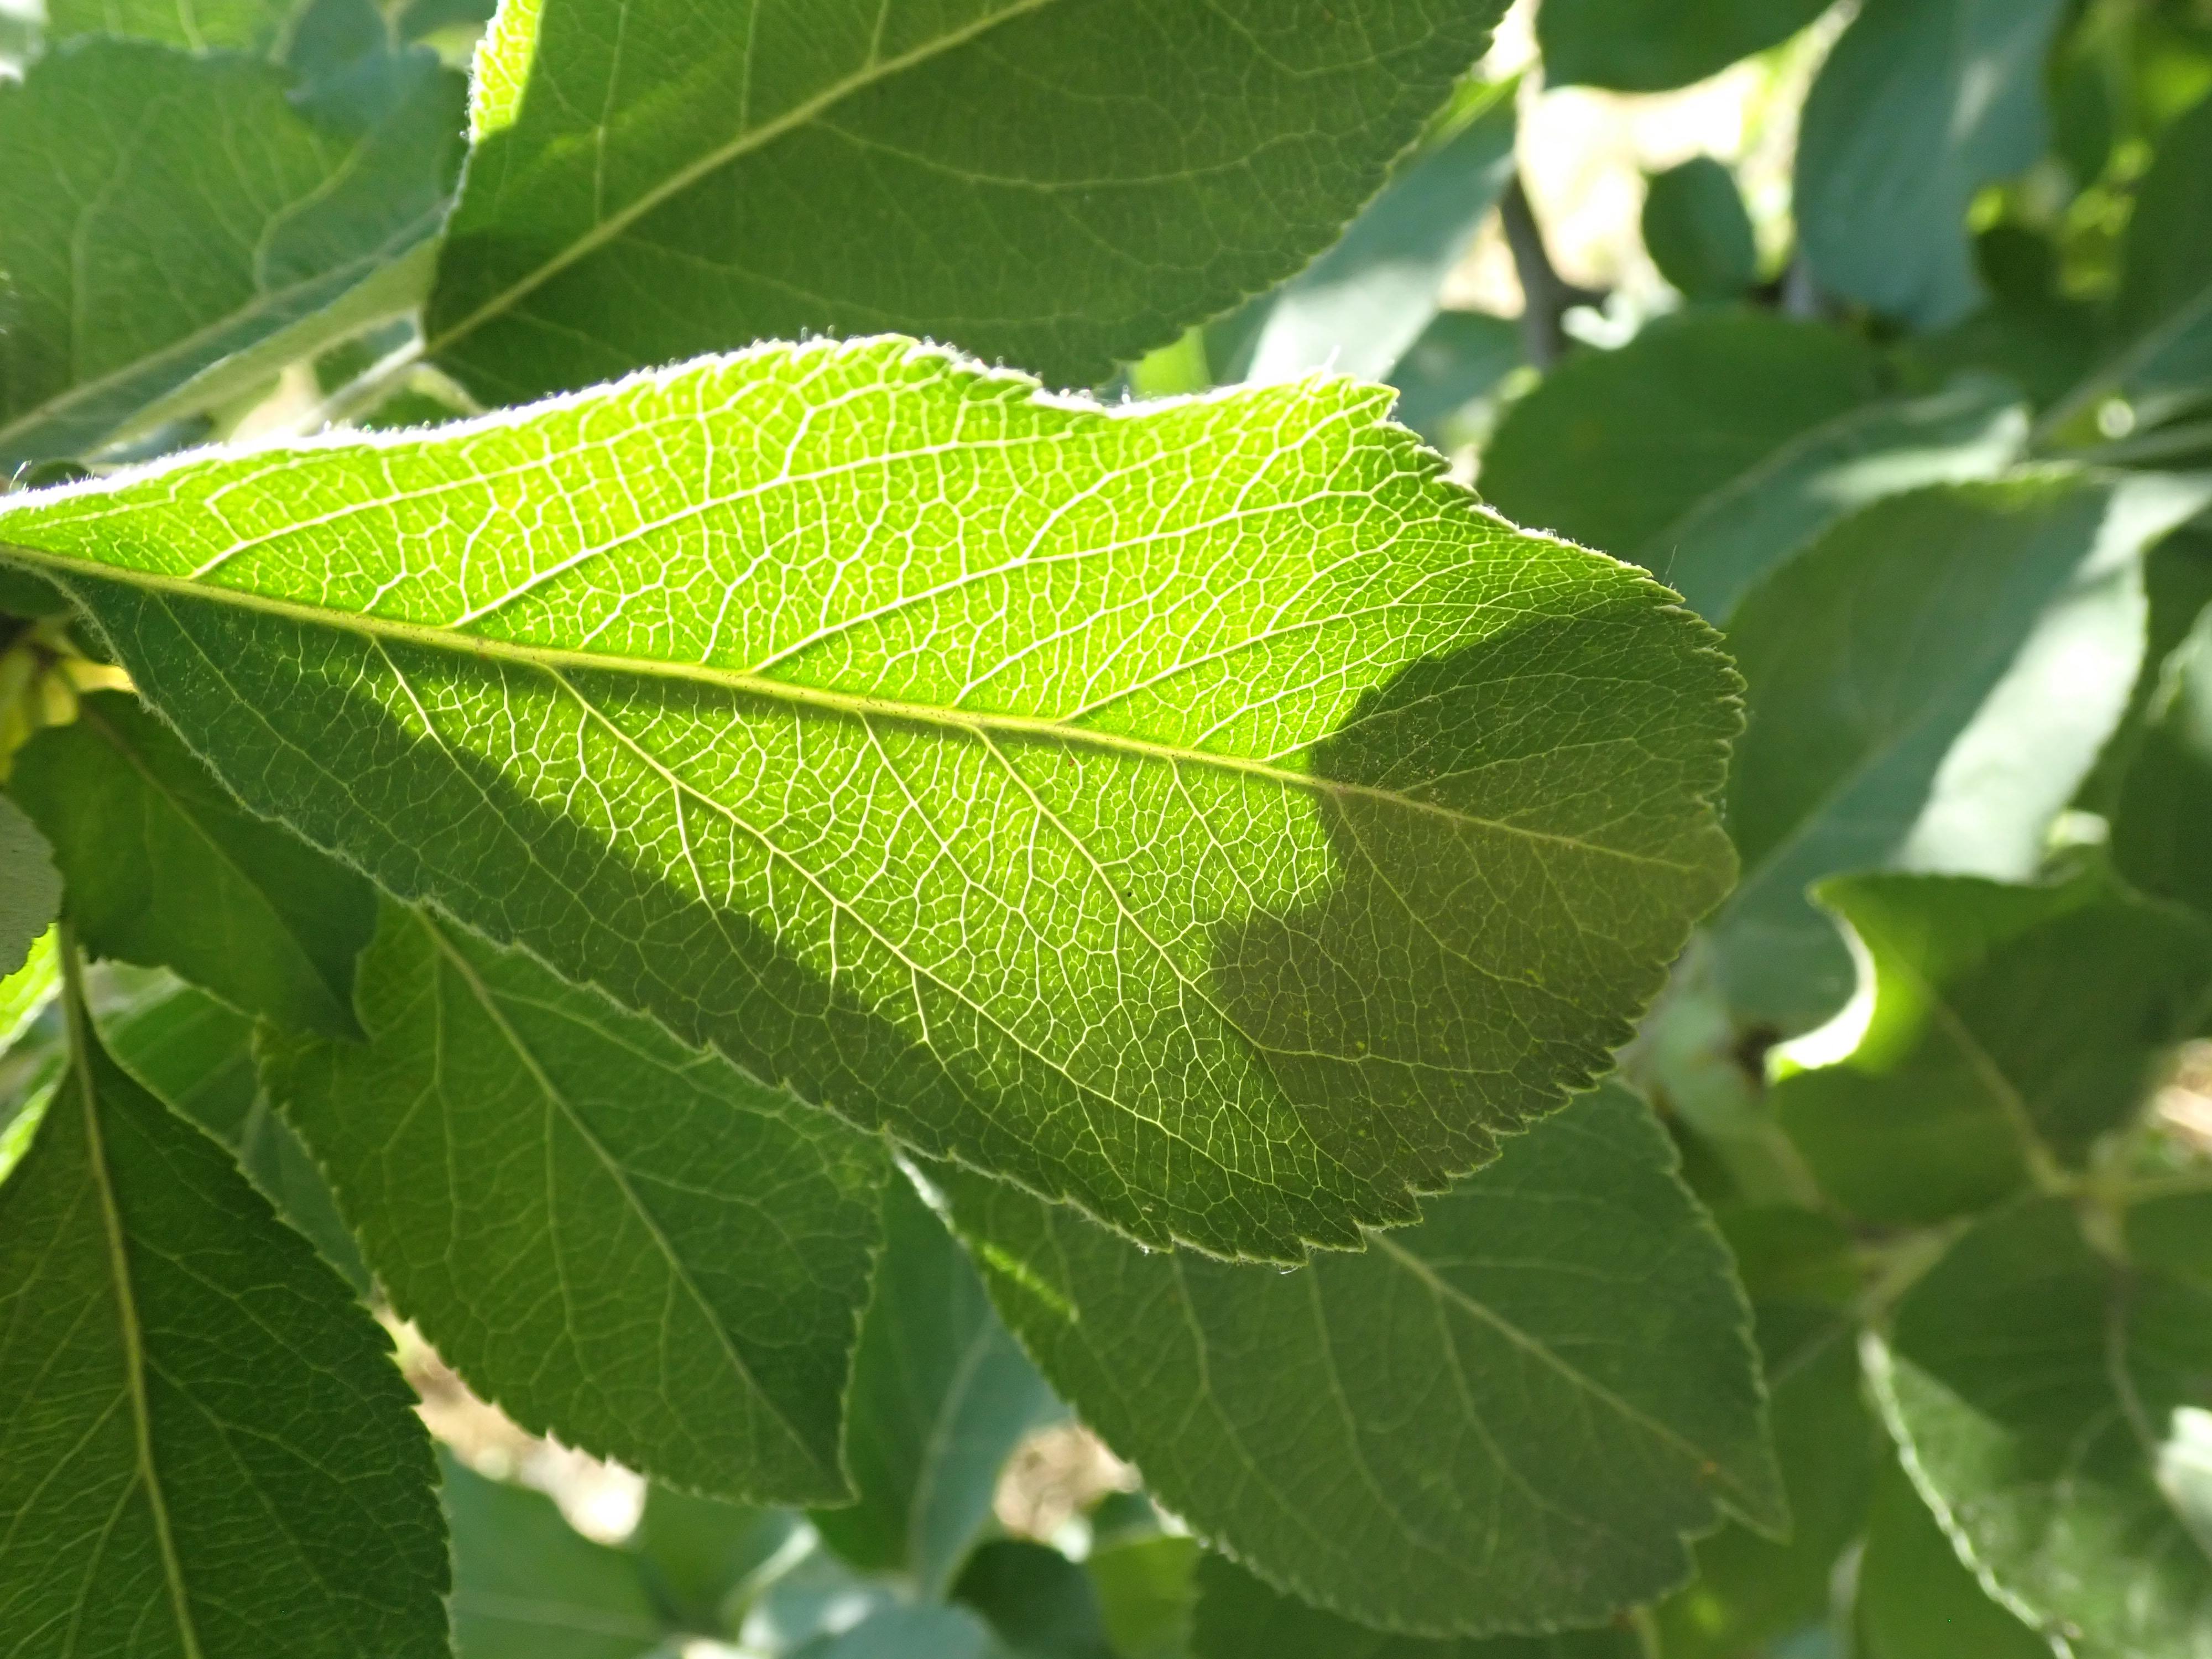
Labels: healthy